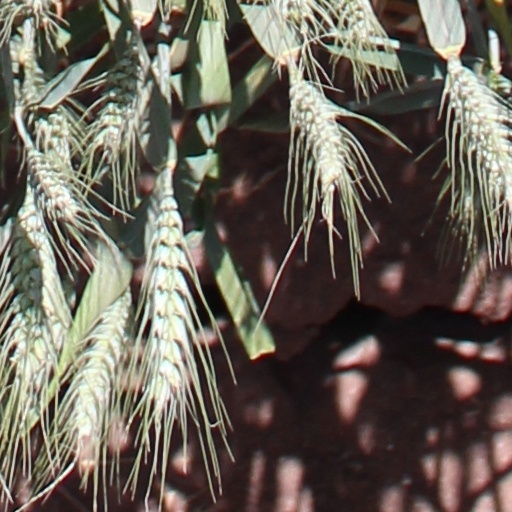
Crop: wheat